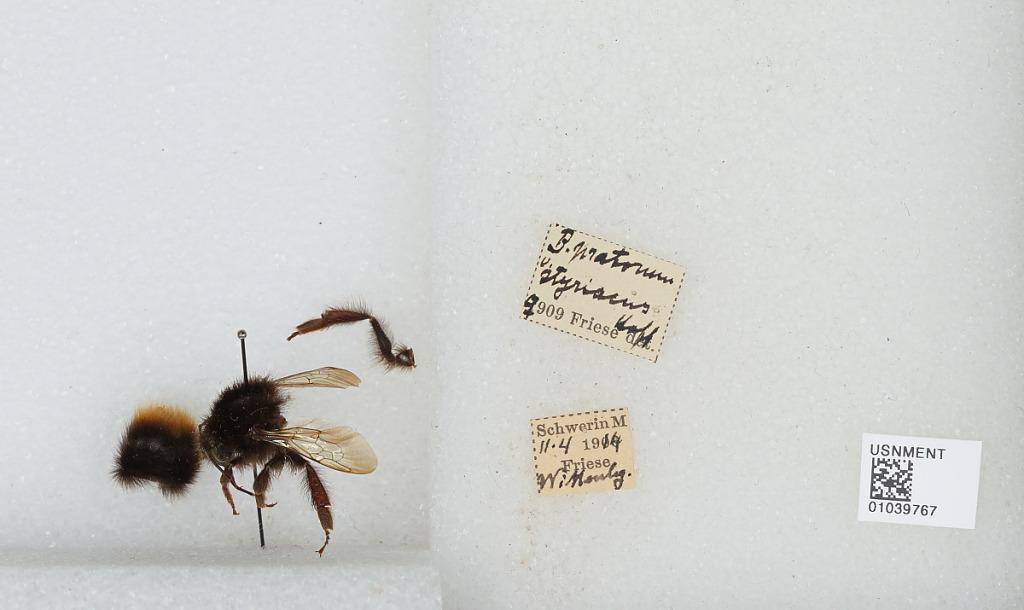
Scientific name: Bombus (Pyrobombus) pratorum (Linnaeus)
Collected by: Friese & Henley
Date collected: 1914-4-11
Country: Germany
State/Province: Mecklenburg-Vorpommern
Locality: Schwerin
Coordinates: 53.6333, 11.4167
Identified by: Friese